Amarna Tomb 7

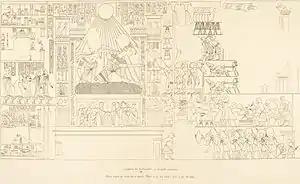
An award scene with Akhenaten and Nefertiti from the tomb of Parennefer

On the West Wall an award scene shows Akhenaten and Nefertiti in the window of Appearances. The princesses Meritaten, Meketaten, Ankhesenpaaten and the Queen's Sister Mutbenret (sometimes referred to as Mutnodjemet or Mutnedjmet) are shown in the palace in a room behind the window. Parennefer is shown receiving many gifts from the royal family, followed by a trip back to his house among celebrating crowds. He is shown being received at the gates of his own house by his wife (whose name was lost), but was said to be a favorite of the King's Chief Wife Neferneferuaten-Nefertiti.